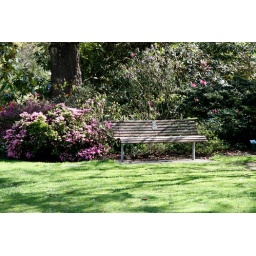
Spring signs around wooden bench seat